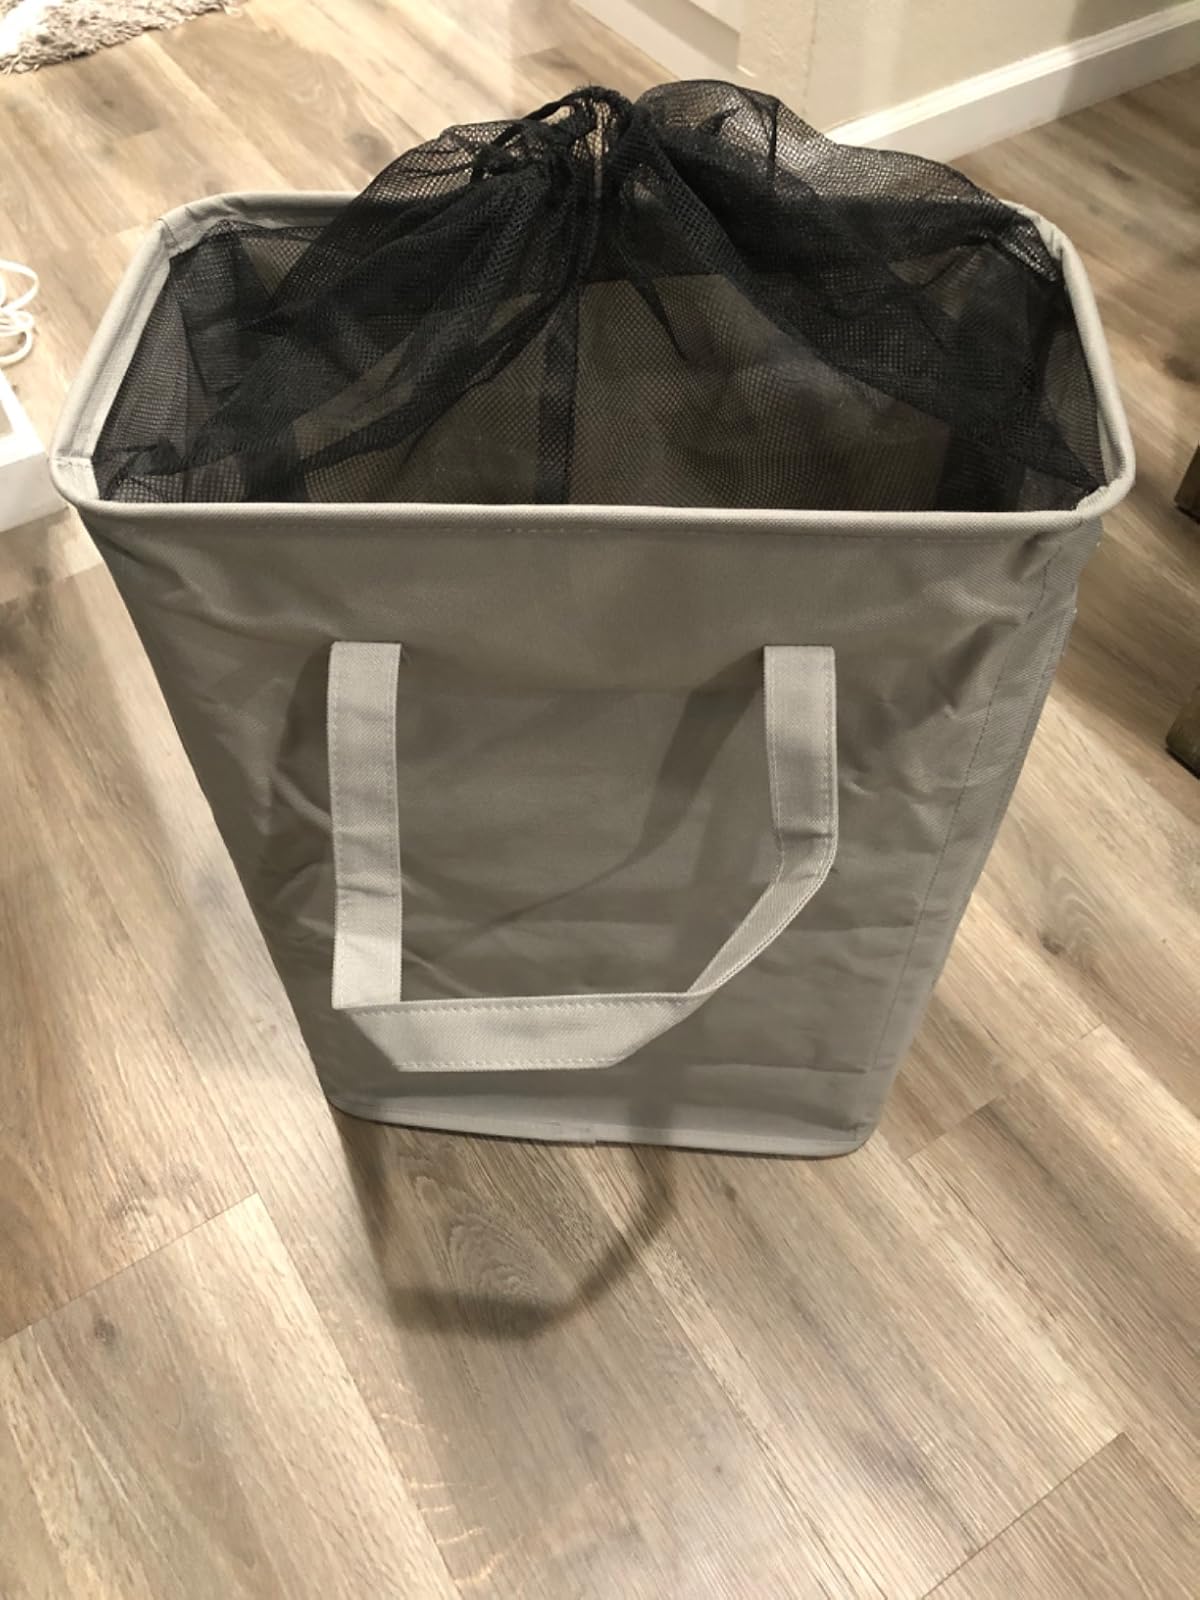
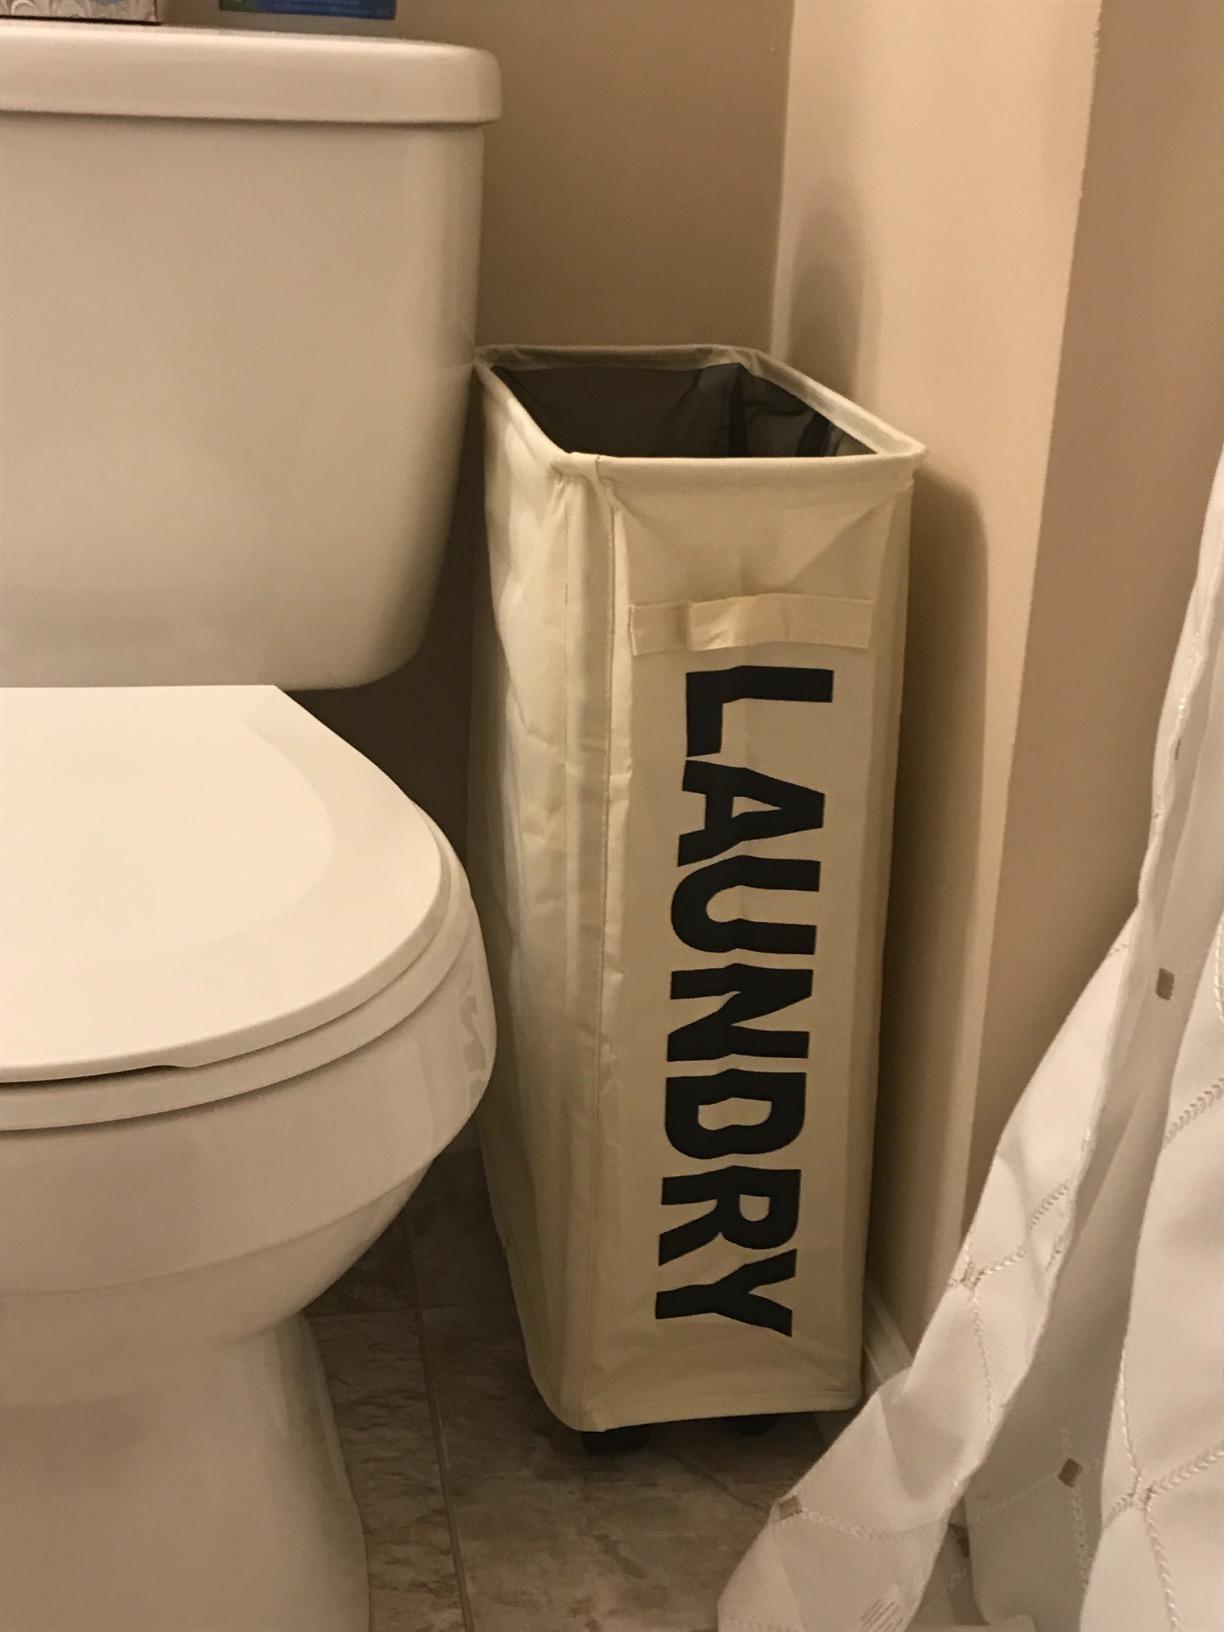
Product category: items_hamper
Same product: no